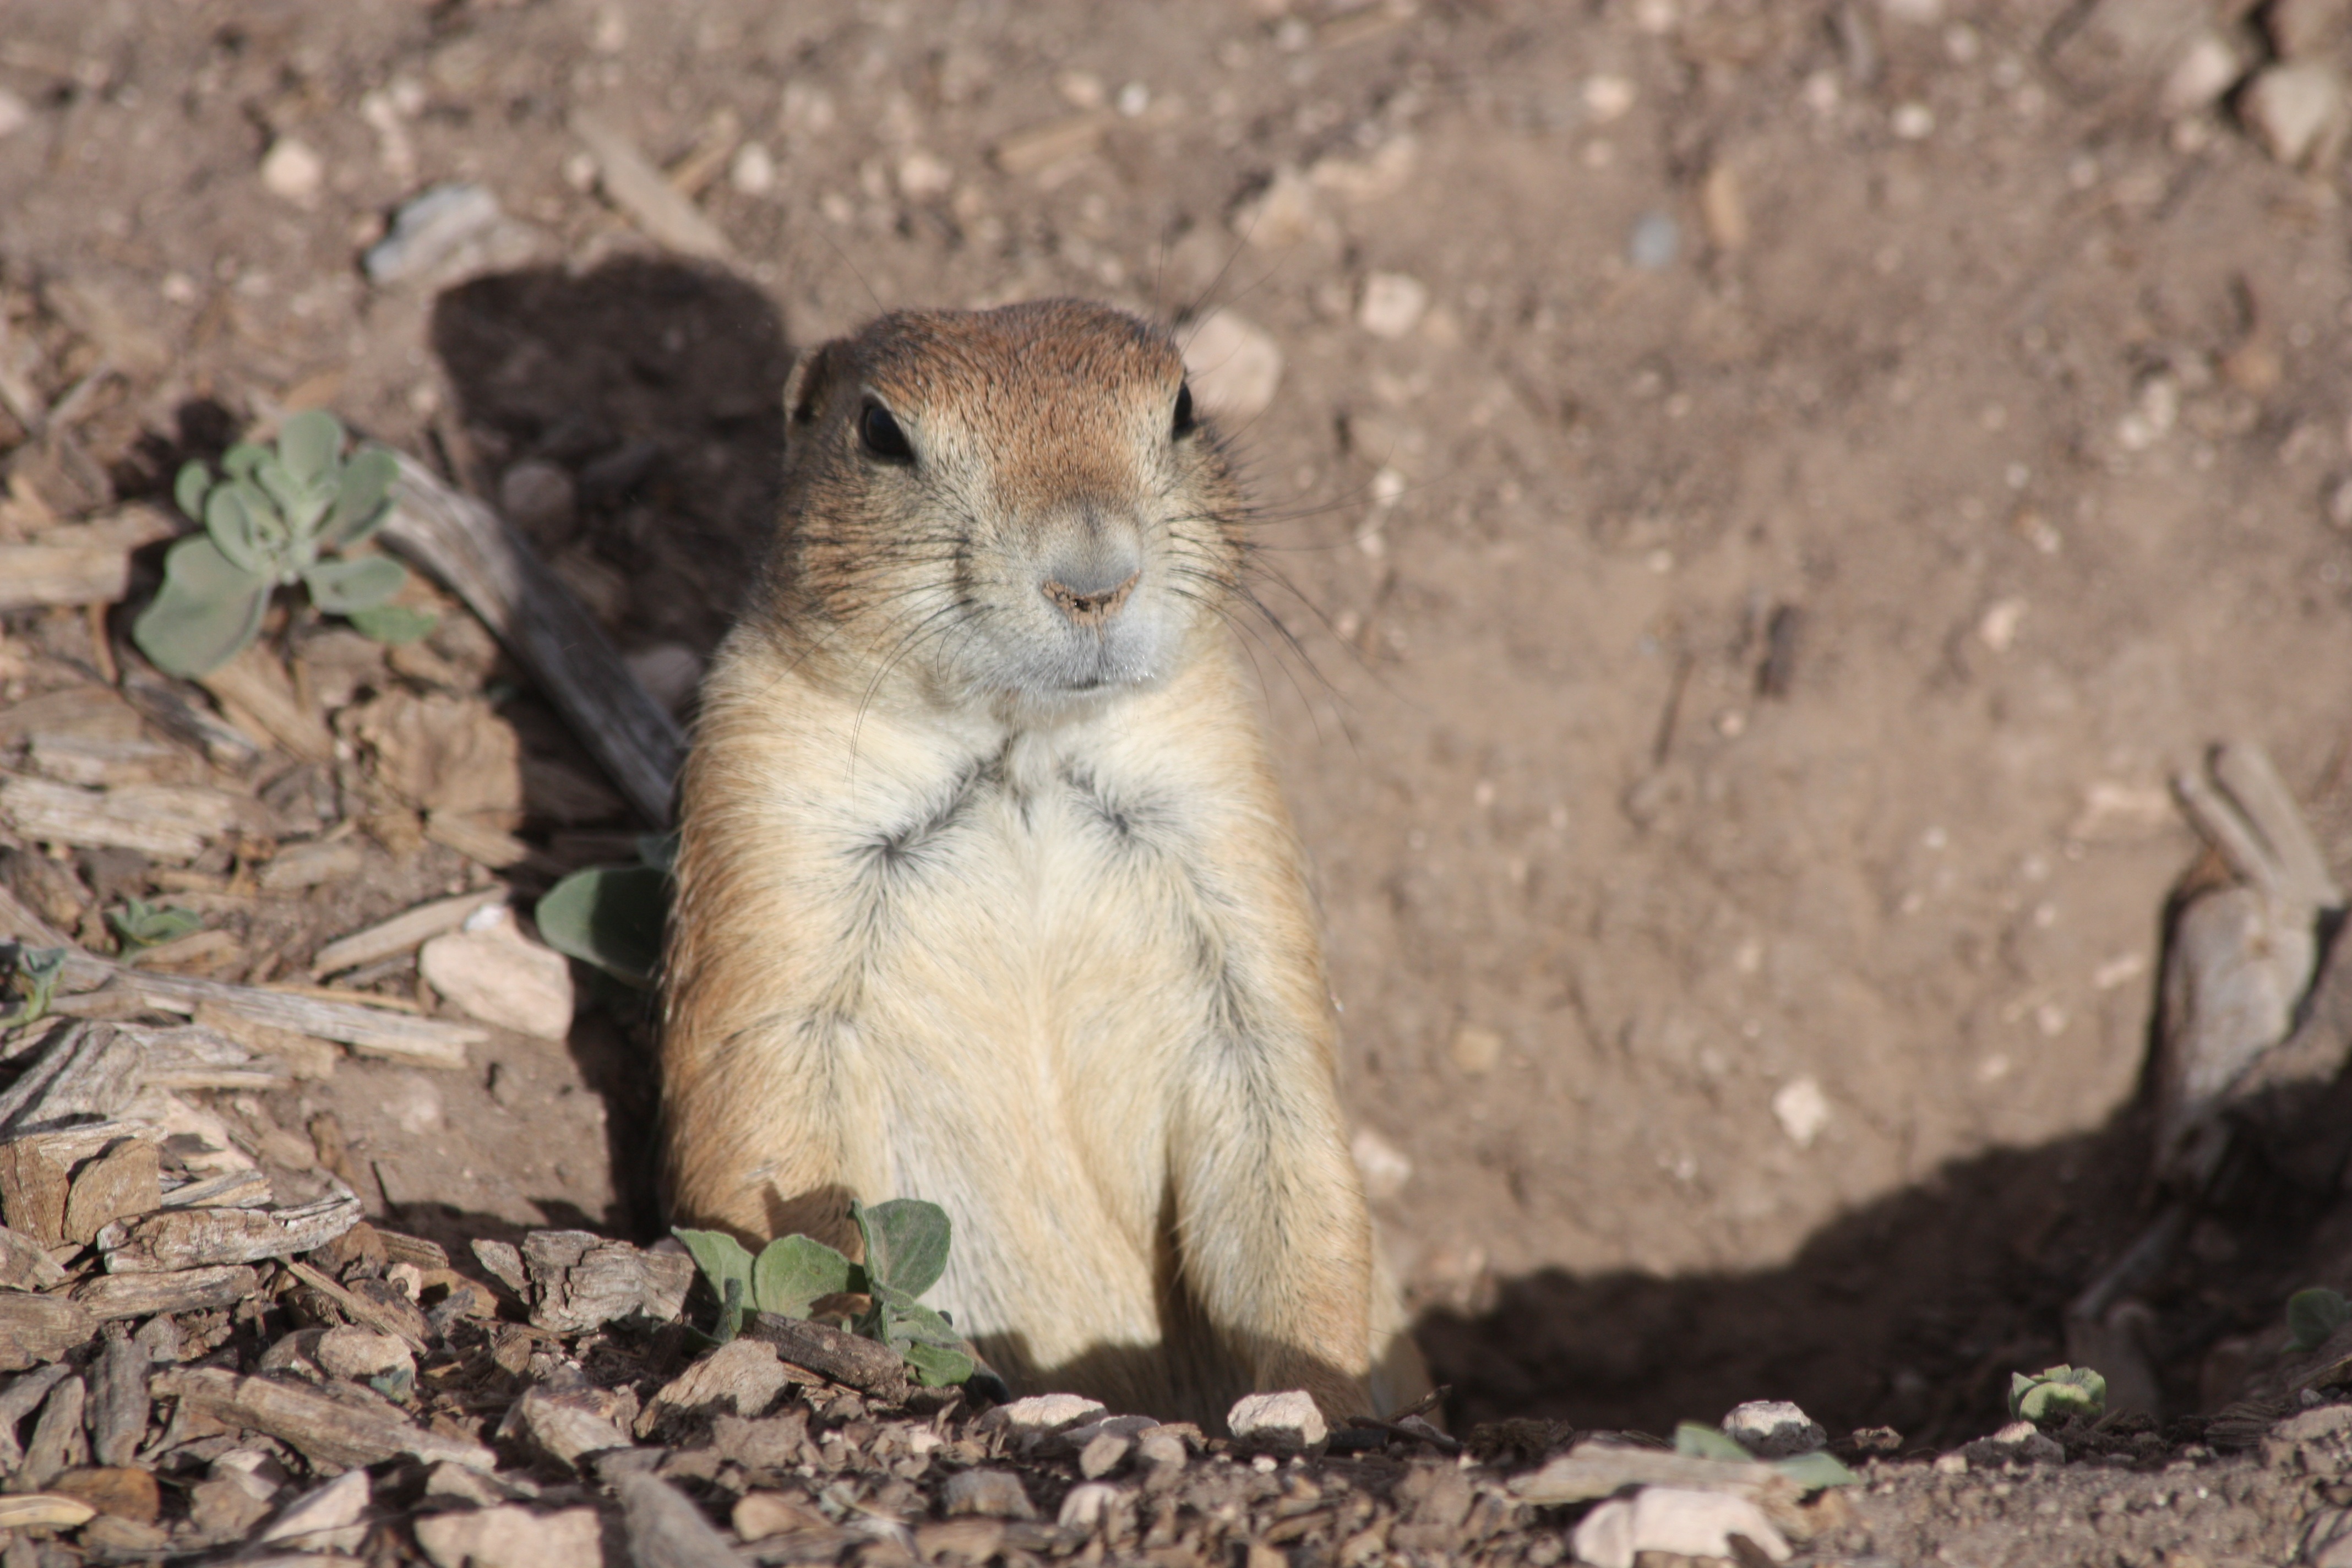
wildlife, mammal, squirrel, rodent, fauna, vertebrate, chipmunk, texas, marmot, prairie dog, gerbil, fox squirrel, lubbock